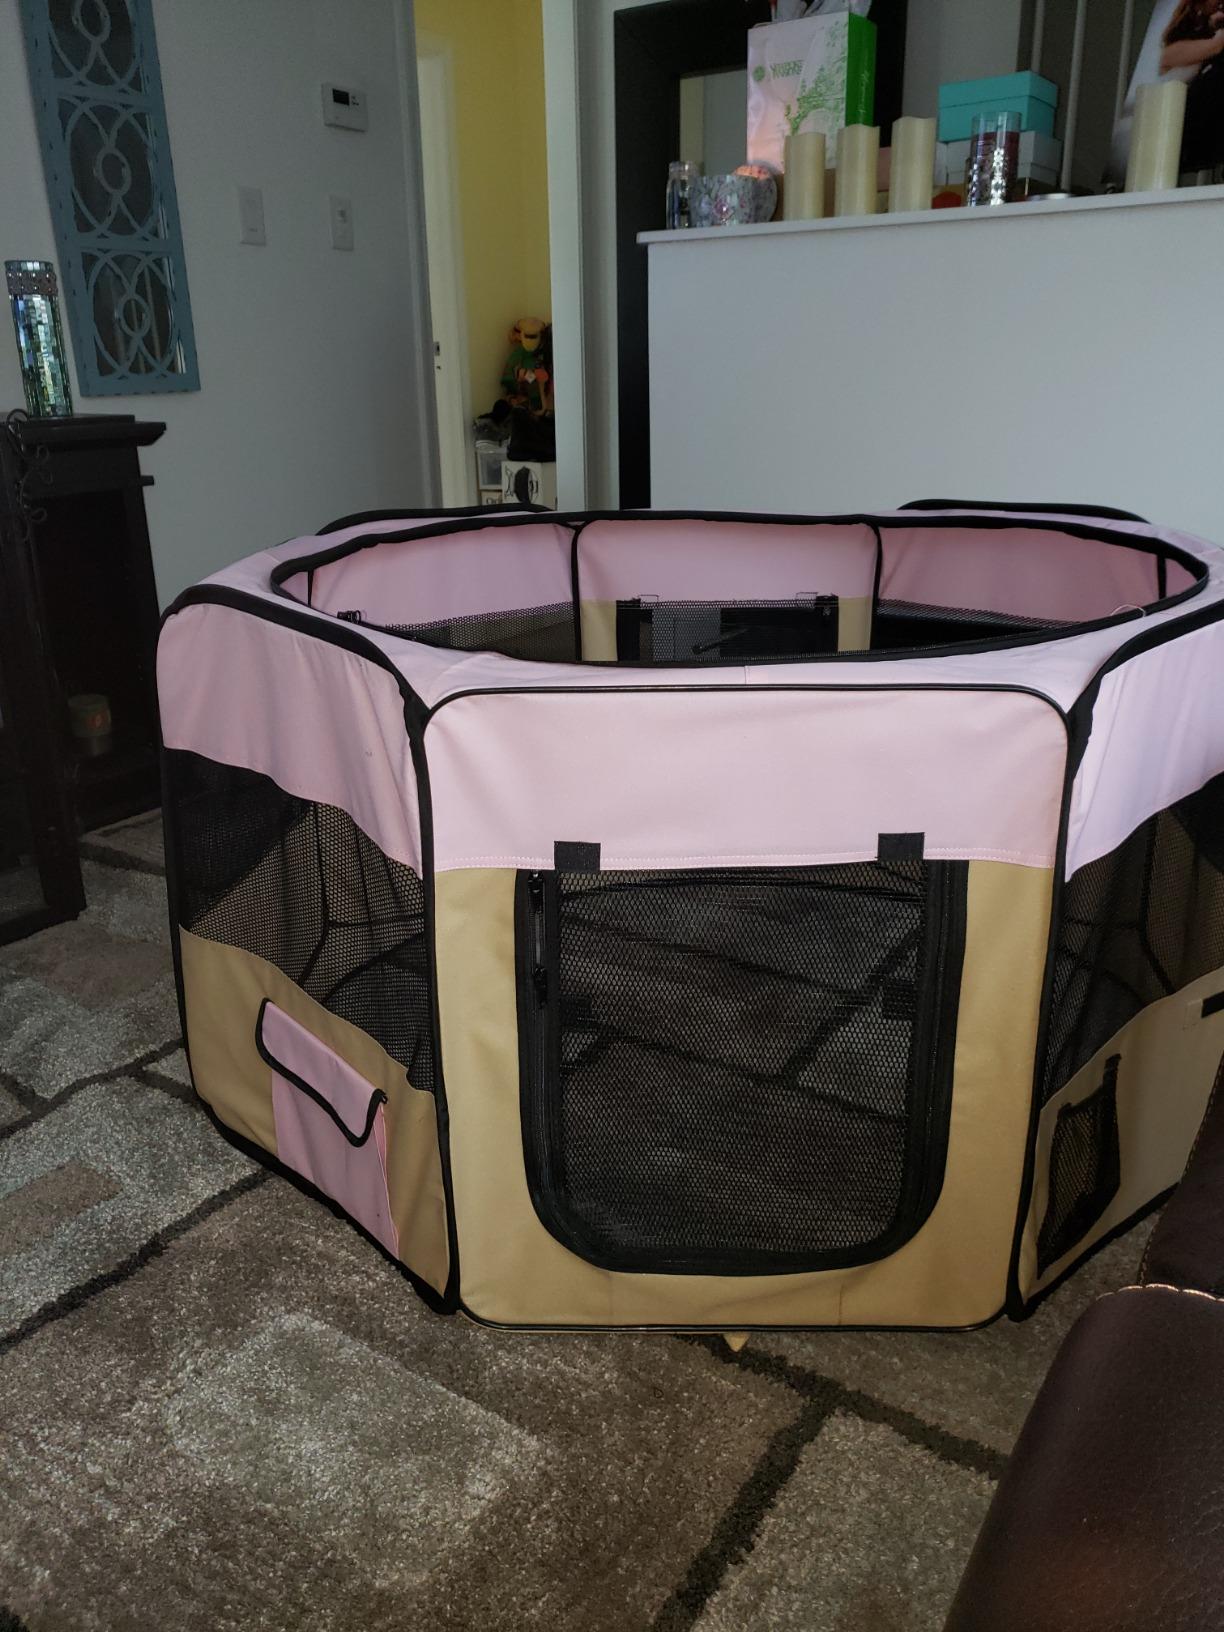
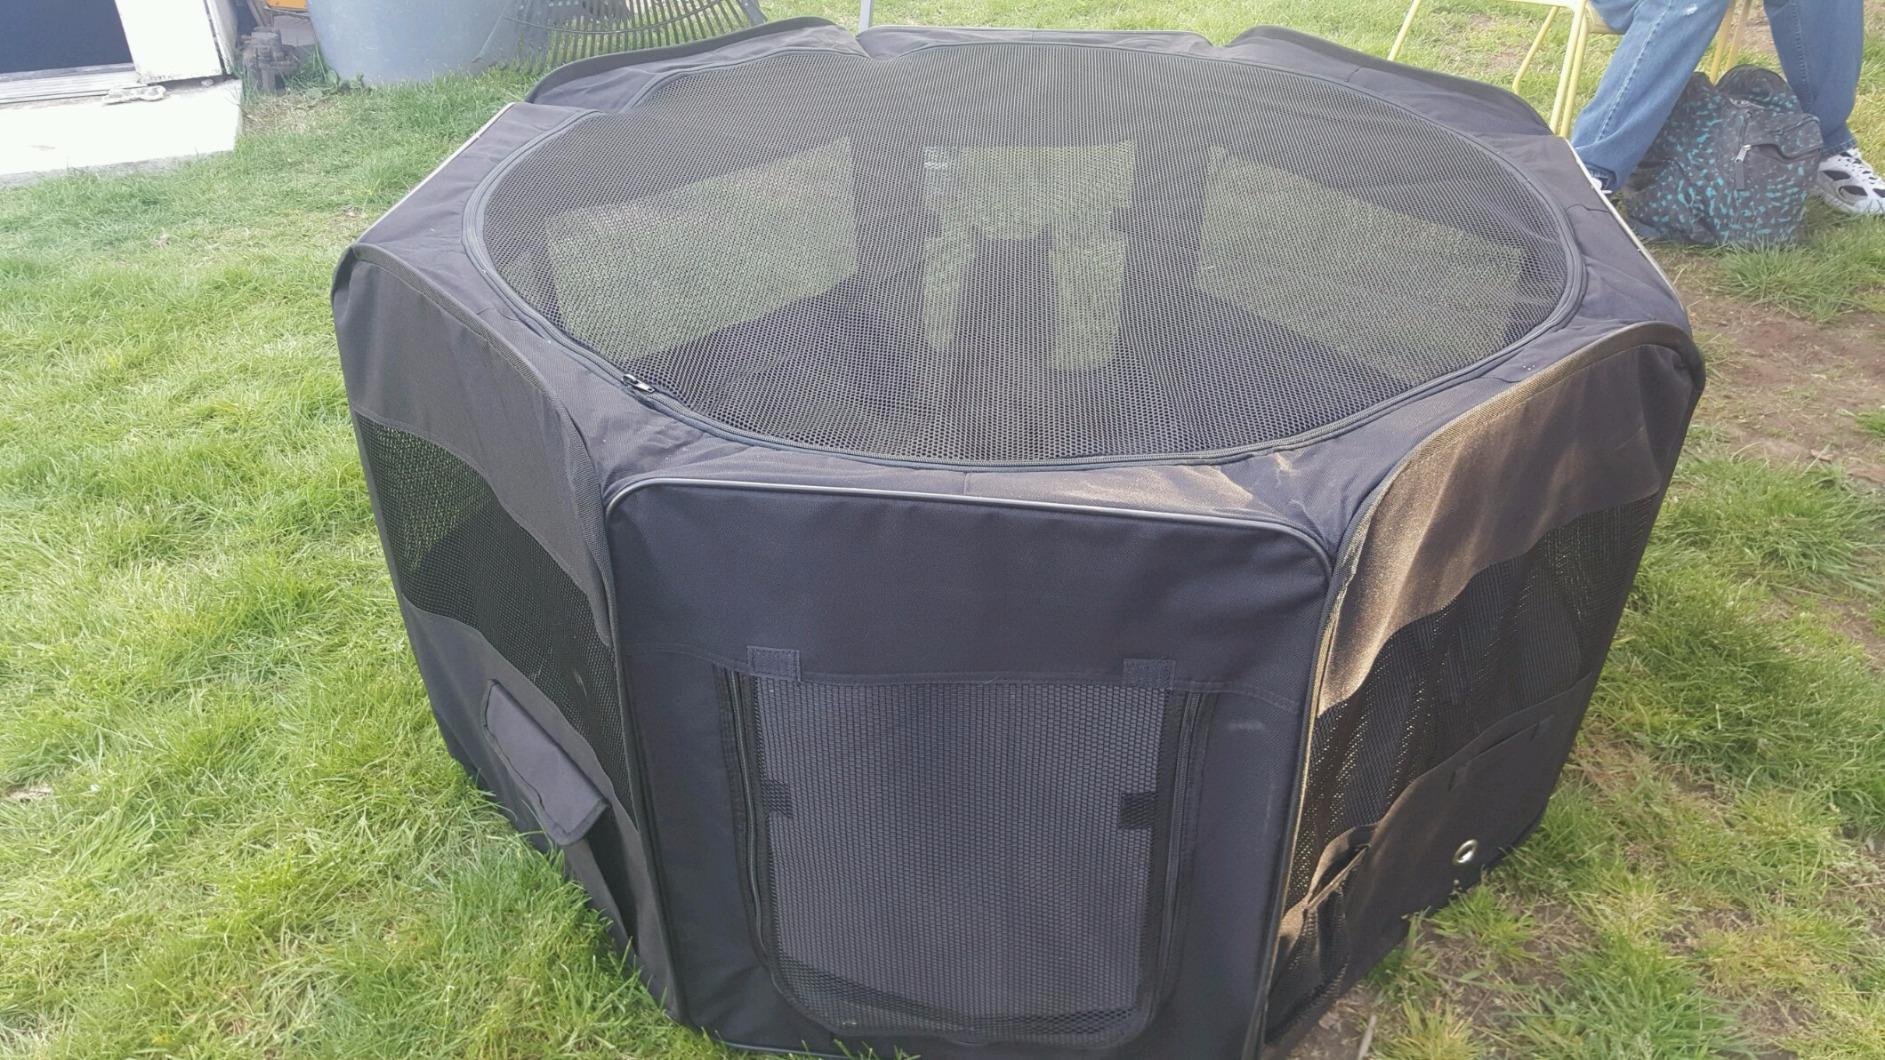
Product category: items_kennel
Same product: no